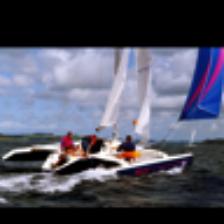
Label: NonHuman